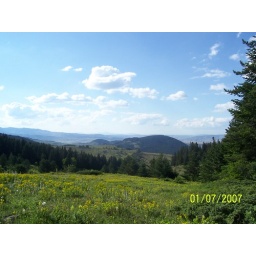
I was walking alone around the mountain and come up with this scene.